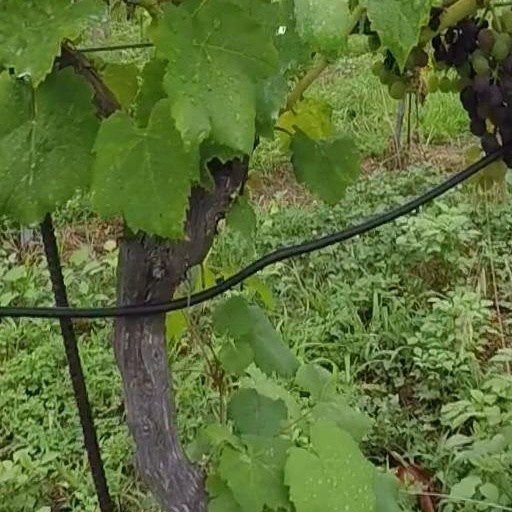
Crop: grape